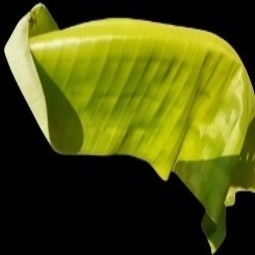
Label: Calcium